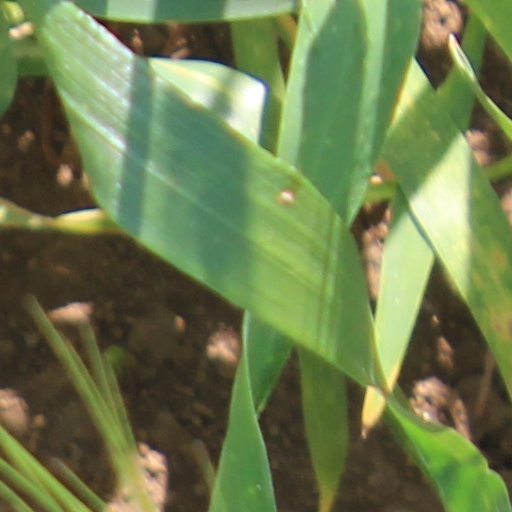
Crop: wheat